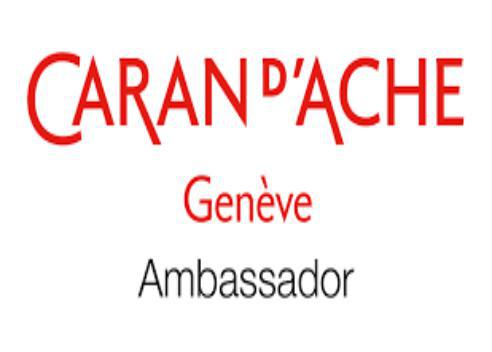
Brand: caran d'ache
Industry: Necessities